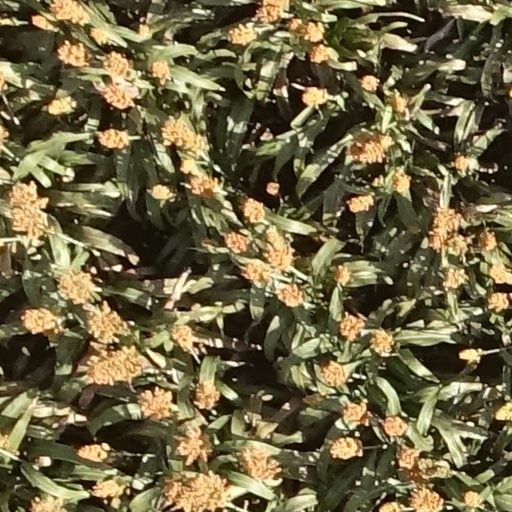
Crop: sorghum